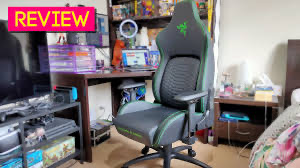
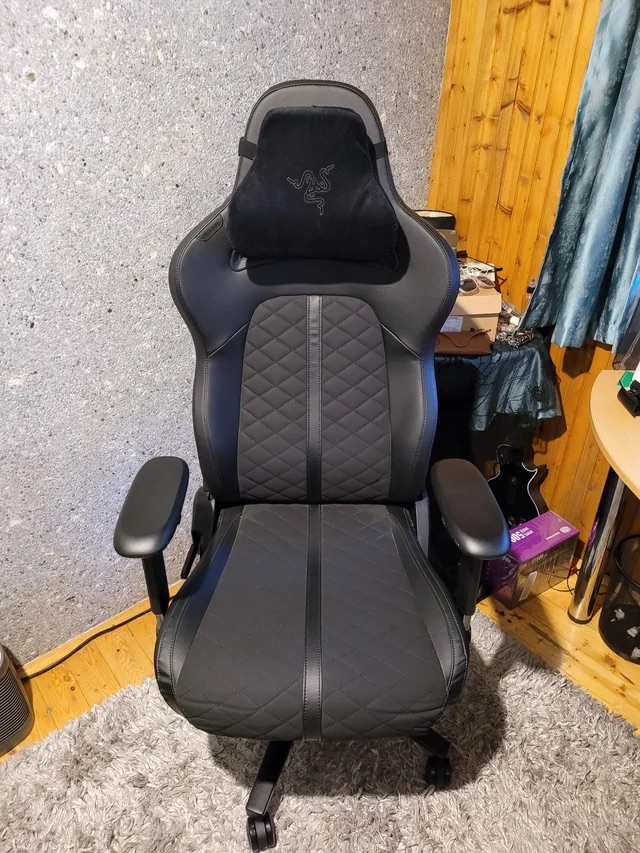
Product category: items_chair
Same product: no